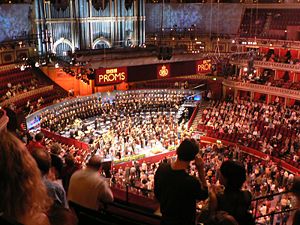
Royal Albert Hall / Galleri
"Royal Albert Hall er et koncerthus i South Kensington i bydelen Kensington and Chelsea i London. Den er opkaldt efter prins Albert, dronning Victorias ægtefælle og blev indviet den 29. marts 1871. Albert Hall ligger i ""museumskvarterene"" omkring Kensington Gardens, hvor man også finder Victoria and Albert Museum, Natural History Museum og Science Museum.